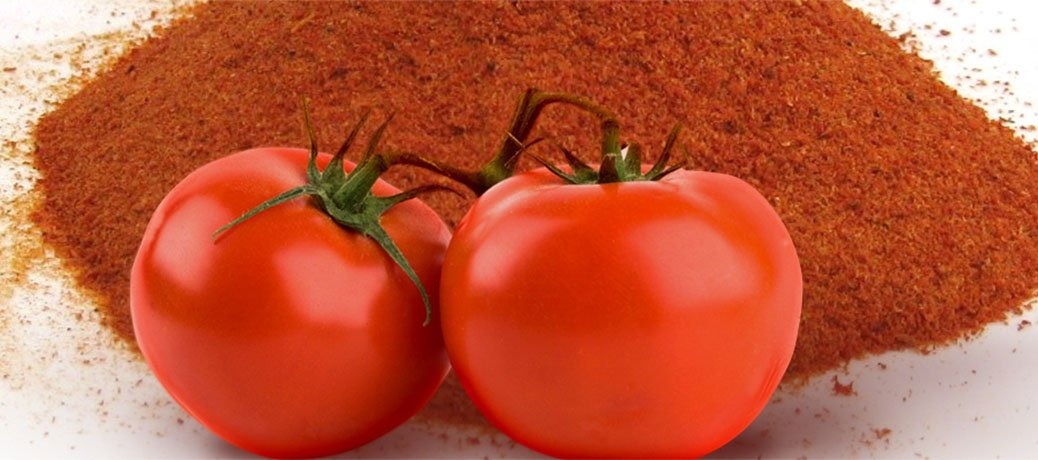
Item Name: Gourmet Tomato Powder All Natural by It's Delish (10 lbs)
Bullet Point 1: ALL NATURAL Premium Pure Ground Tomato Powder
Bullet Point 2: VALUE SIZE Ten Pounds (160 Oz) bulk bag Its Delish brand
Bullet Point 3: TASTE & HEALTH Enhance your culinary experience with hearty flavor and bold taste
Bullet Point 4: GREAT STOCK Awesome for tomato sauce & paste, soups, stews, dressings, breads, pastas, recipe thickeners etc.
Bullet Point 5: QUALITY Certified Kosher OU Packaged in the USA non-irradiated non-GMO Gluten Free No Additives
Product Description: It's Delish tomato powder is that ingredient that will bring your kitchen and dining to the next level. While we carry a full line of highest quality spices and seasoning, our tomato powder will be that secret ingredient for flavor and color. Stock up today and show what you can do with your culinary skills! Fresh, flavorfull and healthy too! Enjoy!<p></p>It's Delish was established in 1992 and is located in North Hollywood, California. It's Delish is a food manufacturer and distributor who produces over 500 gourmet food products including licorice, sour belts, taffies, caramels, Jordan almonds, chocolates, nuts, fruits, trail mixes, spices, and the spice blends. It's Delish also produces organics and all natural products. We give you the opportunity to order from the factory direct!<p></p>It’s Delish! prides itself on the four pillars that are at the foundation of everything we do.<p></p>Innovation Quality Value Service
Value: 160.0
Unit: Ounce

Price: 107